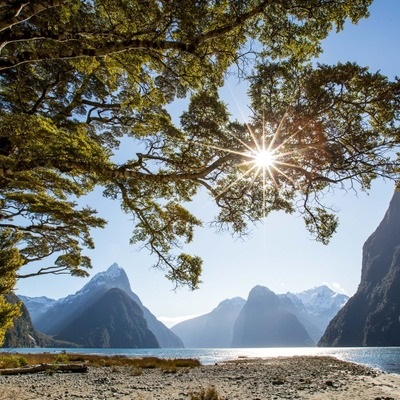
Fire: no
Smoke: no